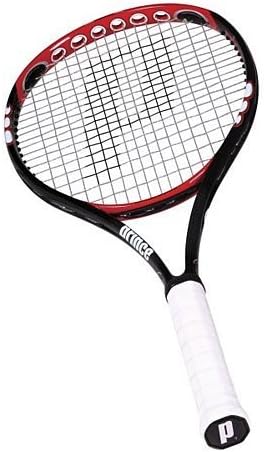
Prince O3 Hybrid Hornet MP Tennis Racquet (STWC)
Category: Sports & Outdoors
A Tennis Magazine Editor's Choice Award winner, this racquet is ideal for competitive players wanting an elongated sweet spot and added power in a stable frame.
Features: This racquet ships pre-strung | This racquet includes a cover | Power Level 925 Headsize 100 sq in Weight 10.0oz/285g unstrung Balance 13.0in/33.0 cm, Head Light Length 27.0" Cross Section 23-25-22mm String Pattern 16 x 19 Swing Weight 290 String Lightning XX 16 Grip DuraTac | The O3 Hybrid Hornet is the original and popular TT turned extraordinary! | Perfect for aspiring, competitive players looking for great racquet head speed, a lighter frame and plenty of "pop"! | A great frame for all skill levels - makes for a tremendous value. | O-Ports reduce aerodynamic drag, producing a faster swing speed, enabling players to reach more balls and win more points, more often. A faster swing speed means increased power and maximum maneuverability.